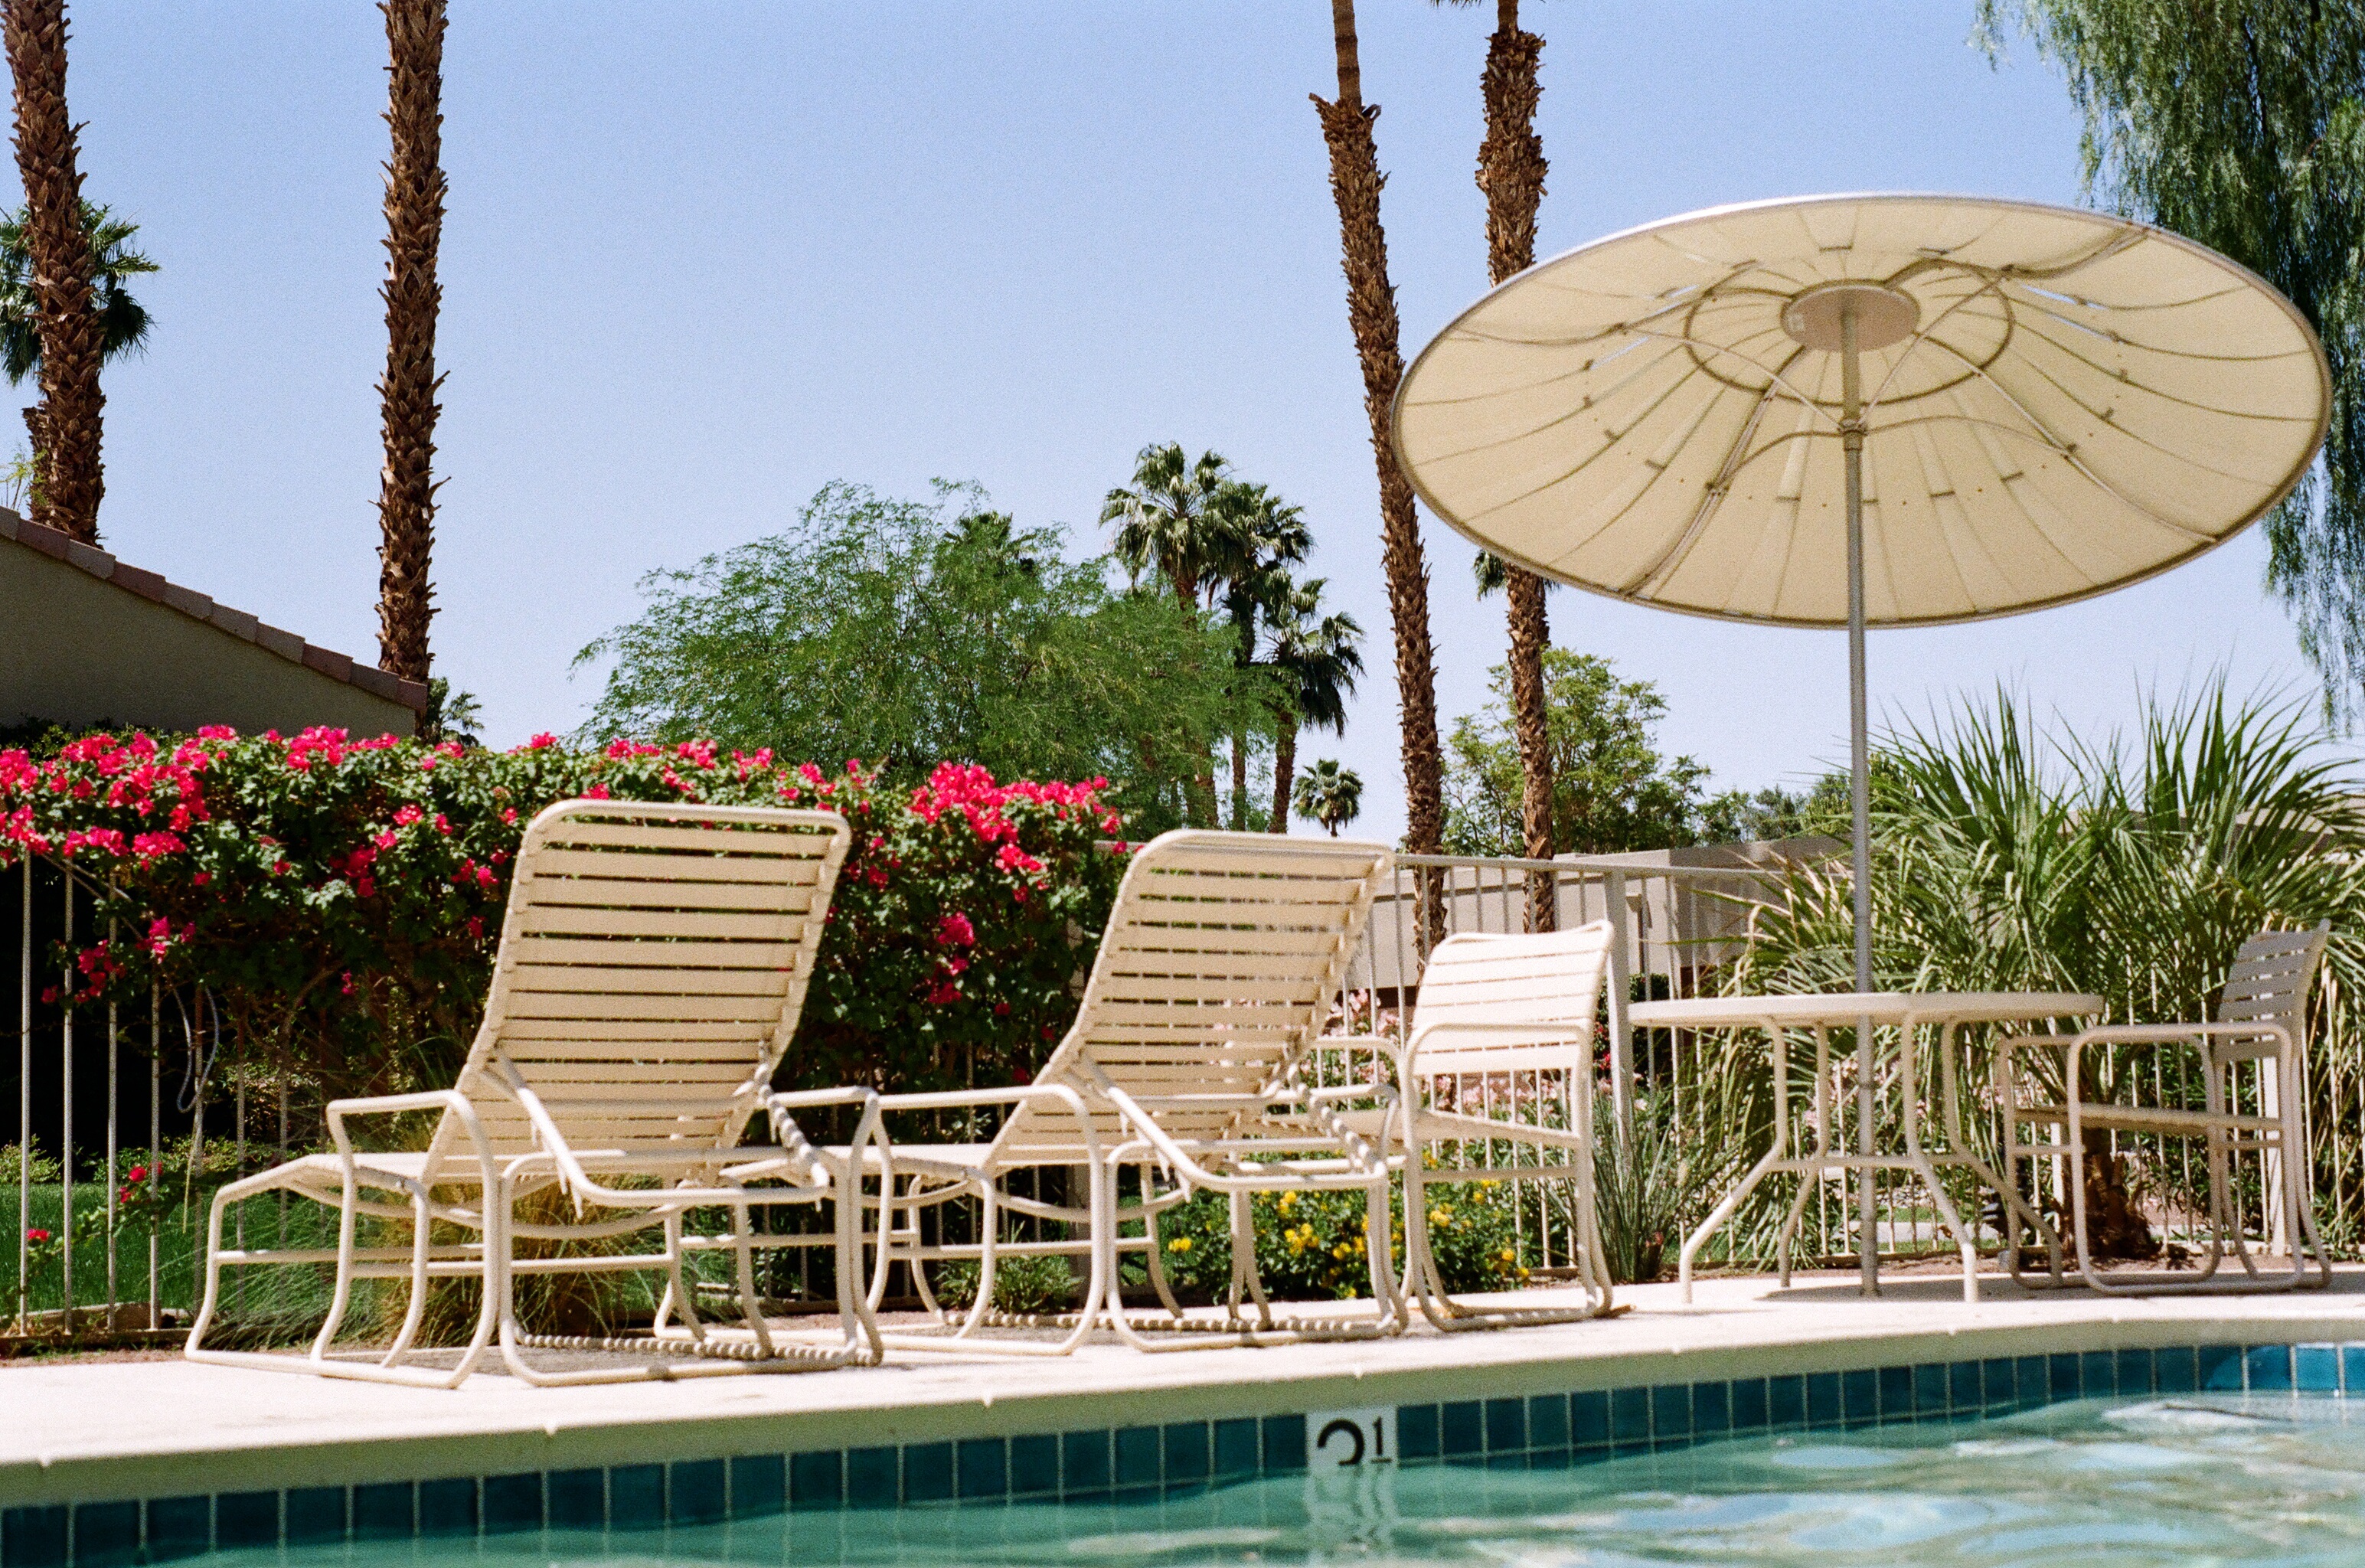
sunshine, summer, vacation, pool, relax, swimming pool, umbrella, holiday, backyard, leisure, swimming, plants, flowers, chairs, relaxation, luxury, resort, hot, parasol, estate, palm trees, sunshade, outdoor structure, patio chairs